Dorothy Sarnoff

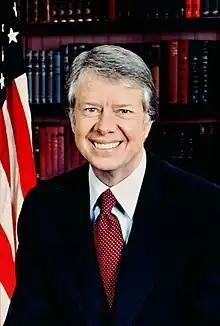
Sarnoff taught Jimmy Carter to "lower the wattage of his smile".

Speech Dynamics started with participants making a four-minute speech to Sarnoff focusing on their positive qualities. After listening to a recording of their speech, they would then identify the aspects of their speech that they would want to change and improve. Sarnoff would help address awkward mannerisms and eye movements and help improve posture and makeup. Her copyrighted mantra — "I'm glad I'm here" — was aimed at helping clients project the vibes of joy, concern and authority. as described by "The New York Times" in its obituary. Sarnoff "managed to combine the high tone of a traditional finishing school with the brand-building ethos of corporate consultancy".